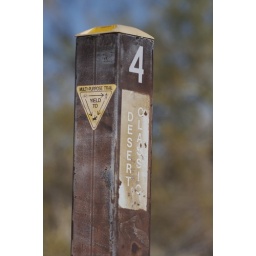
Trail marker at south mountain on the desert classic trail near pima canyon